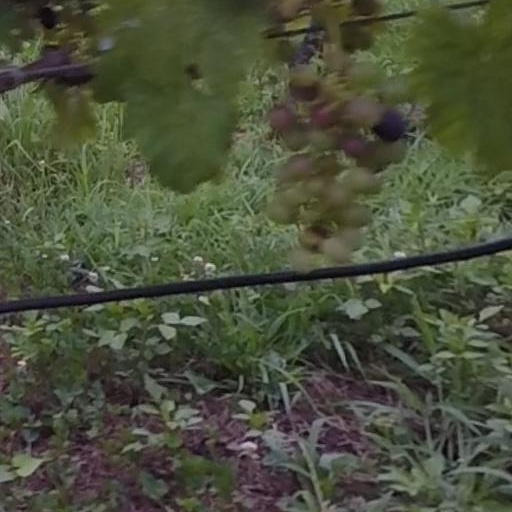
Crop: grape